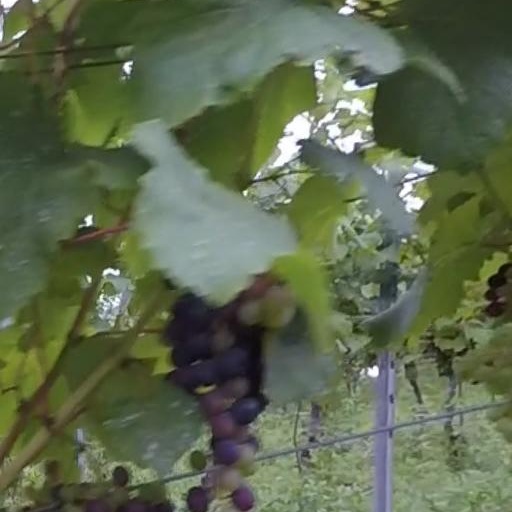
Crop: grape